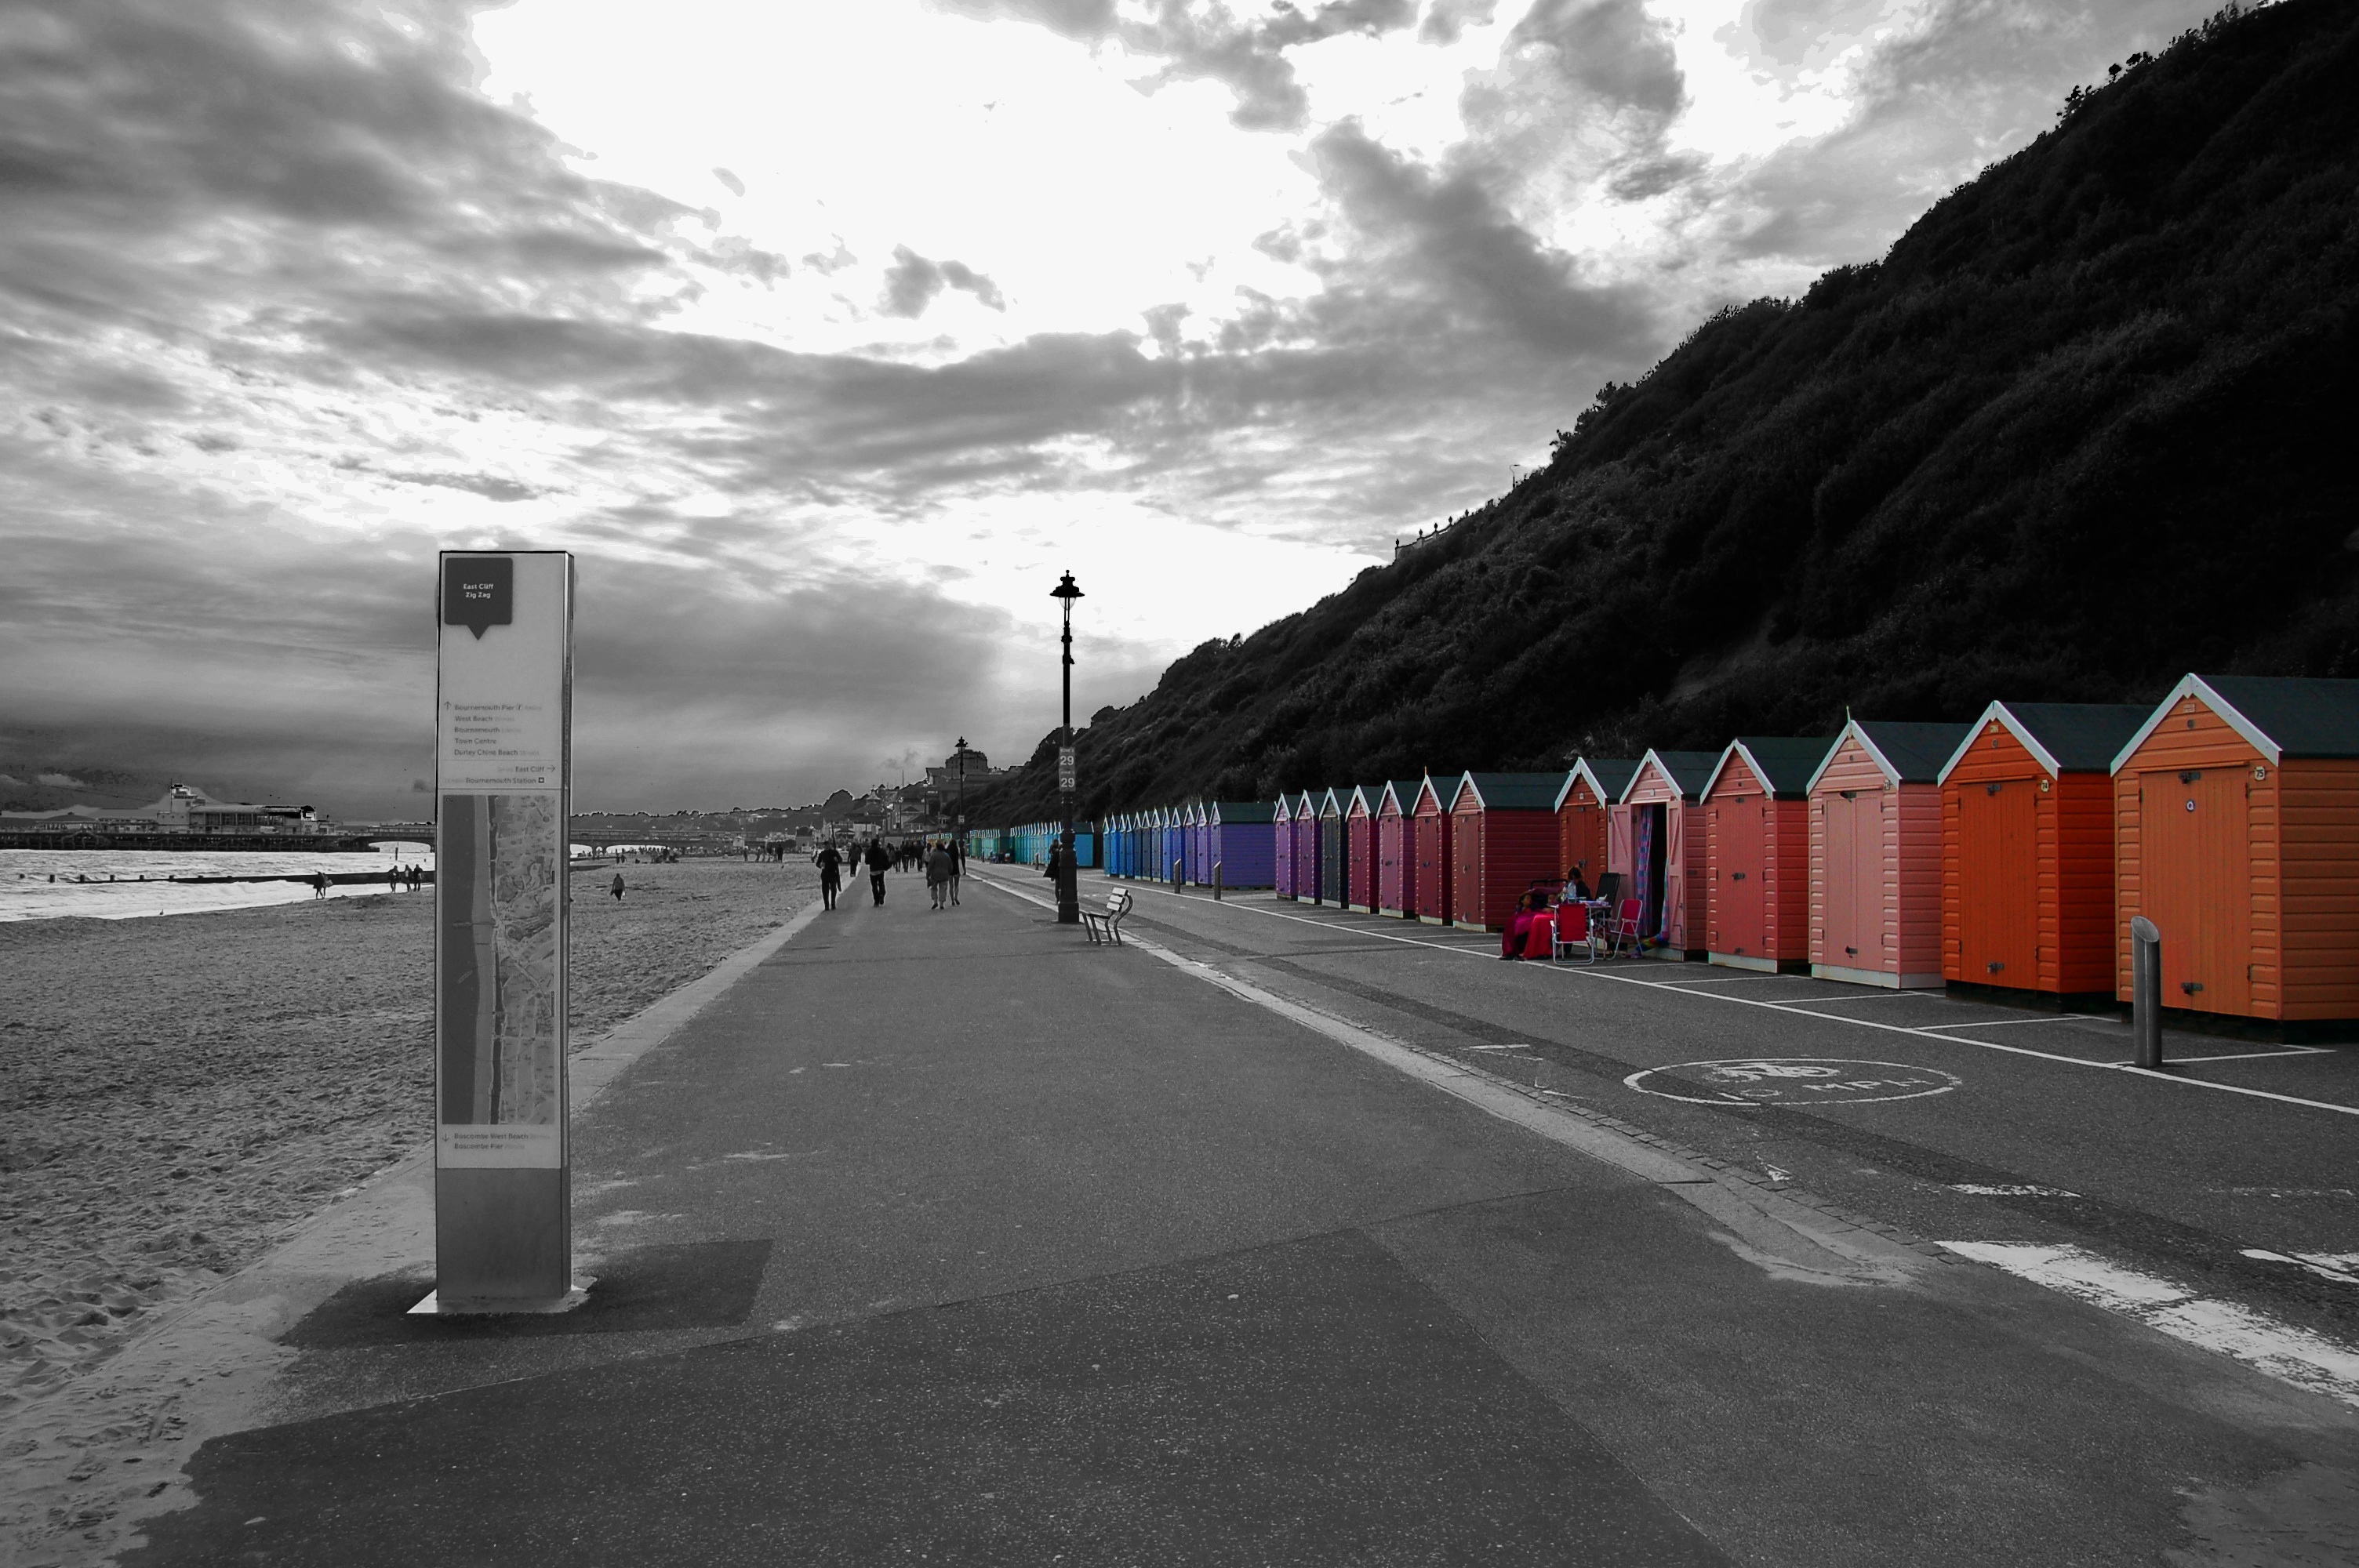
coast, horizon, cloud, black and white, sky, road, street, highway, monochrome, lane, infrastructure, shape, monochrome photography